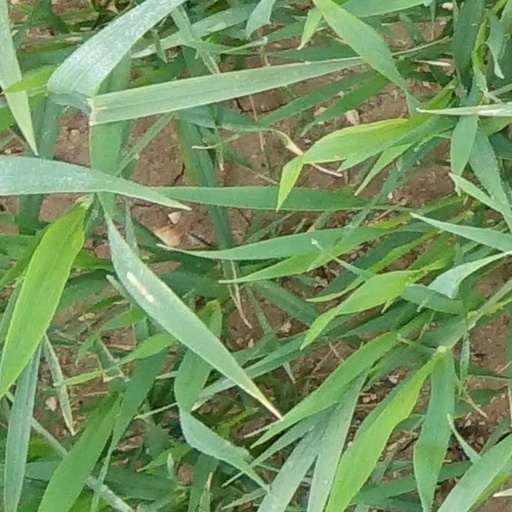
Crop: wheat